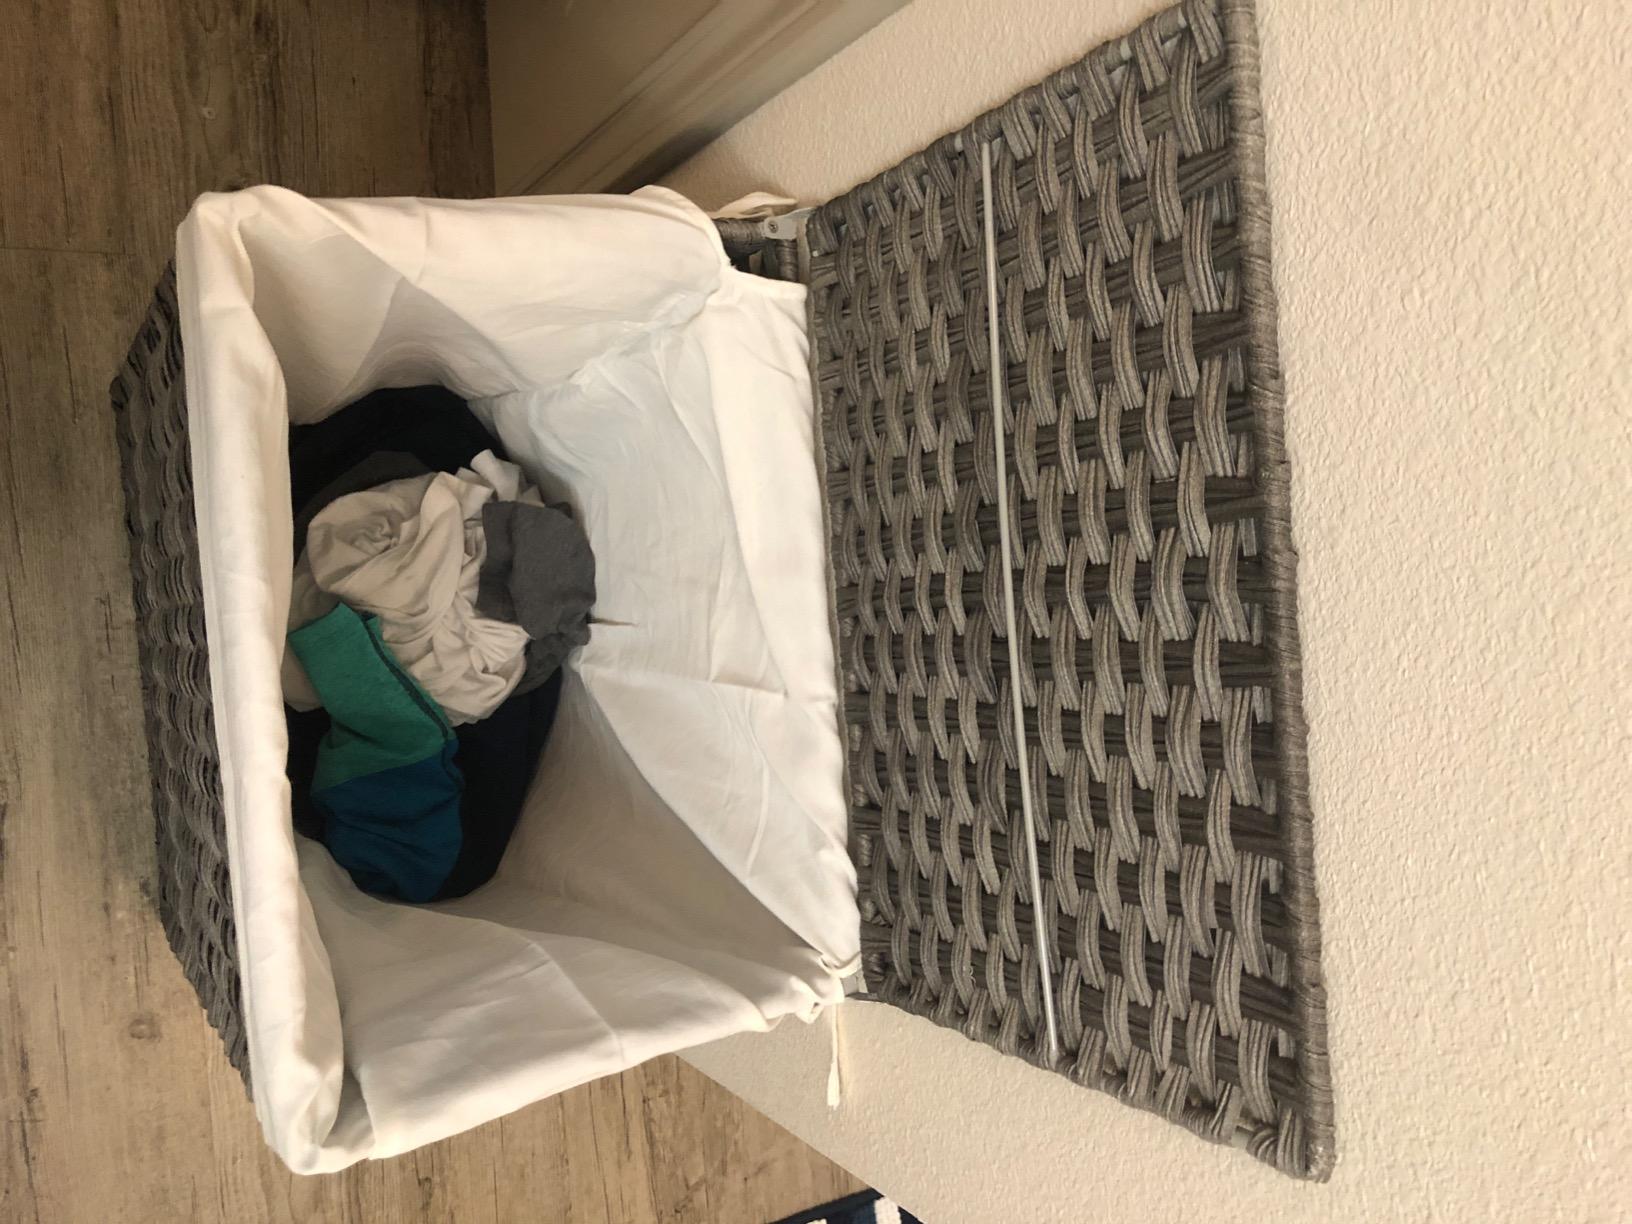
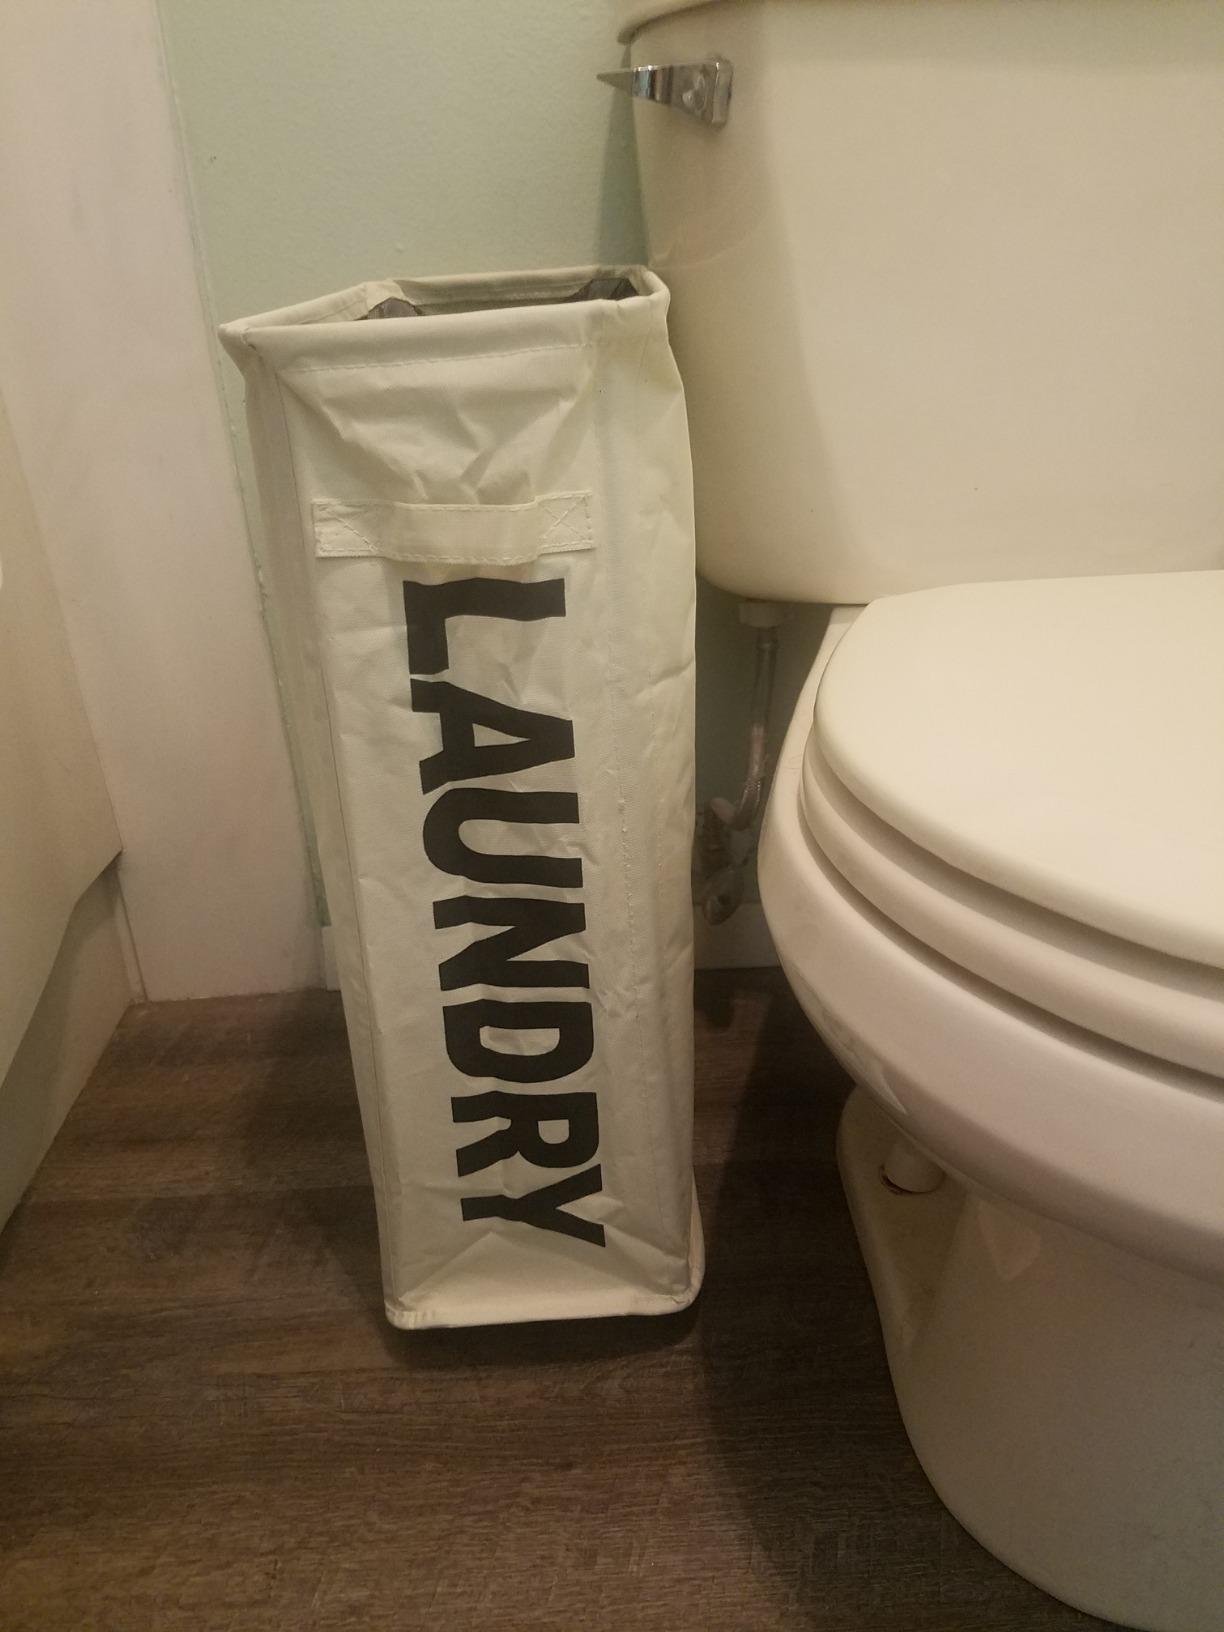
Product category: items_hamper
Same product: no